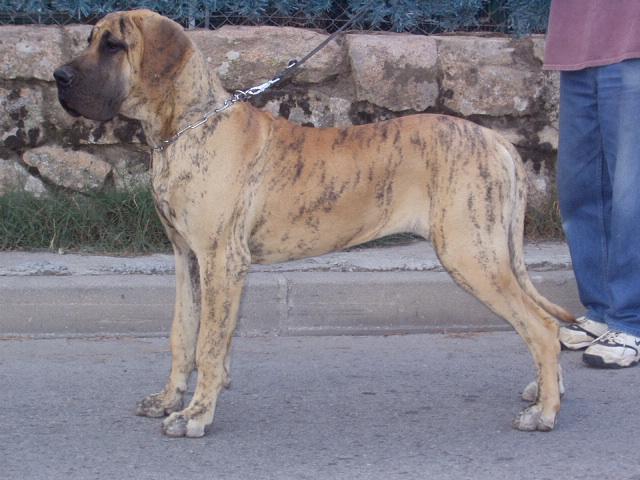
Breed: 206-n000035-Great_Dane